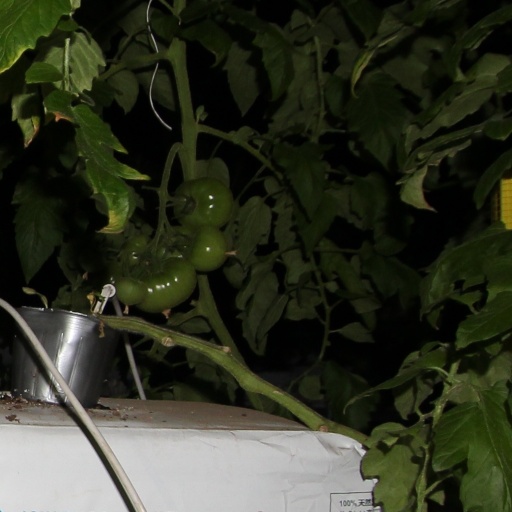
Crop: tomato